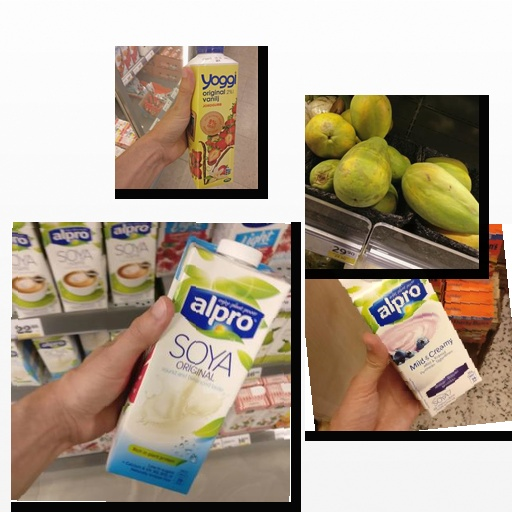
Food items: papaya, strawberry_yoghurt, blueberry_soyghurt, soy_milk